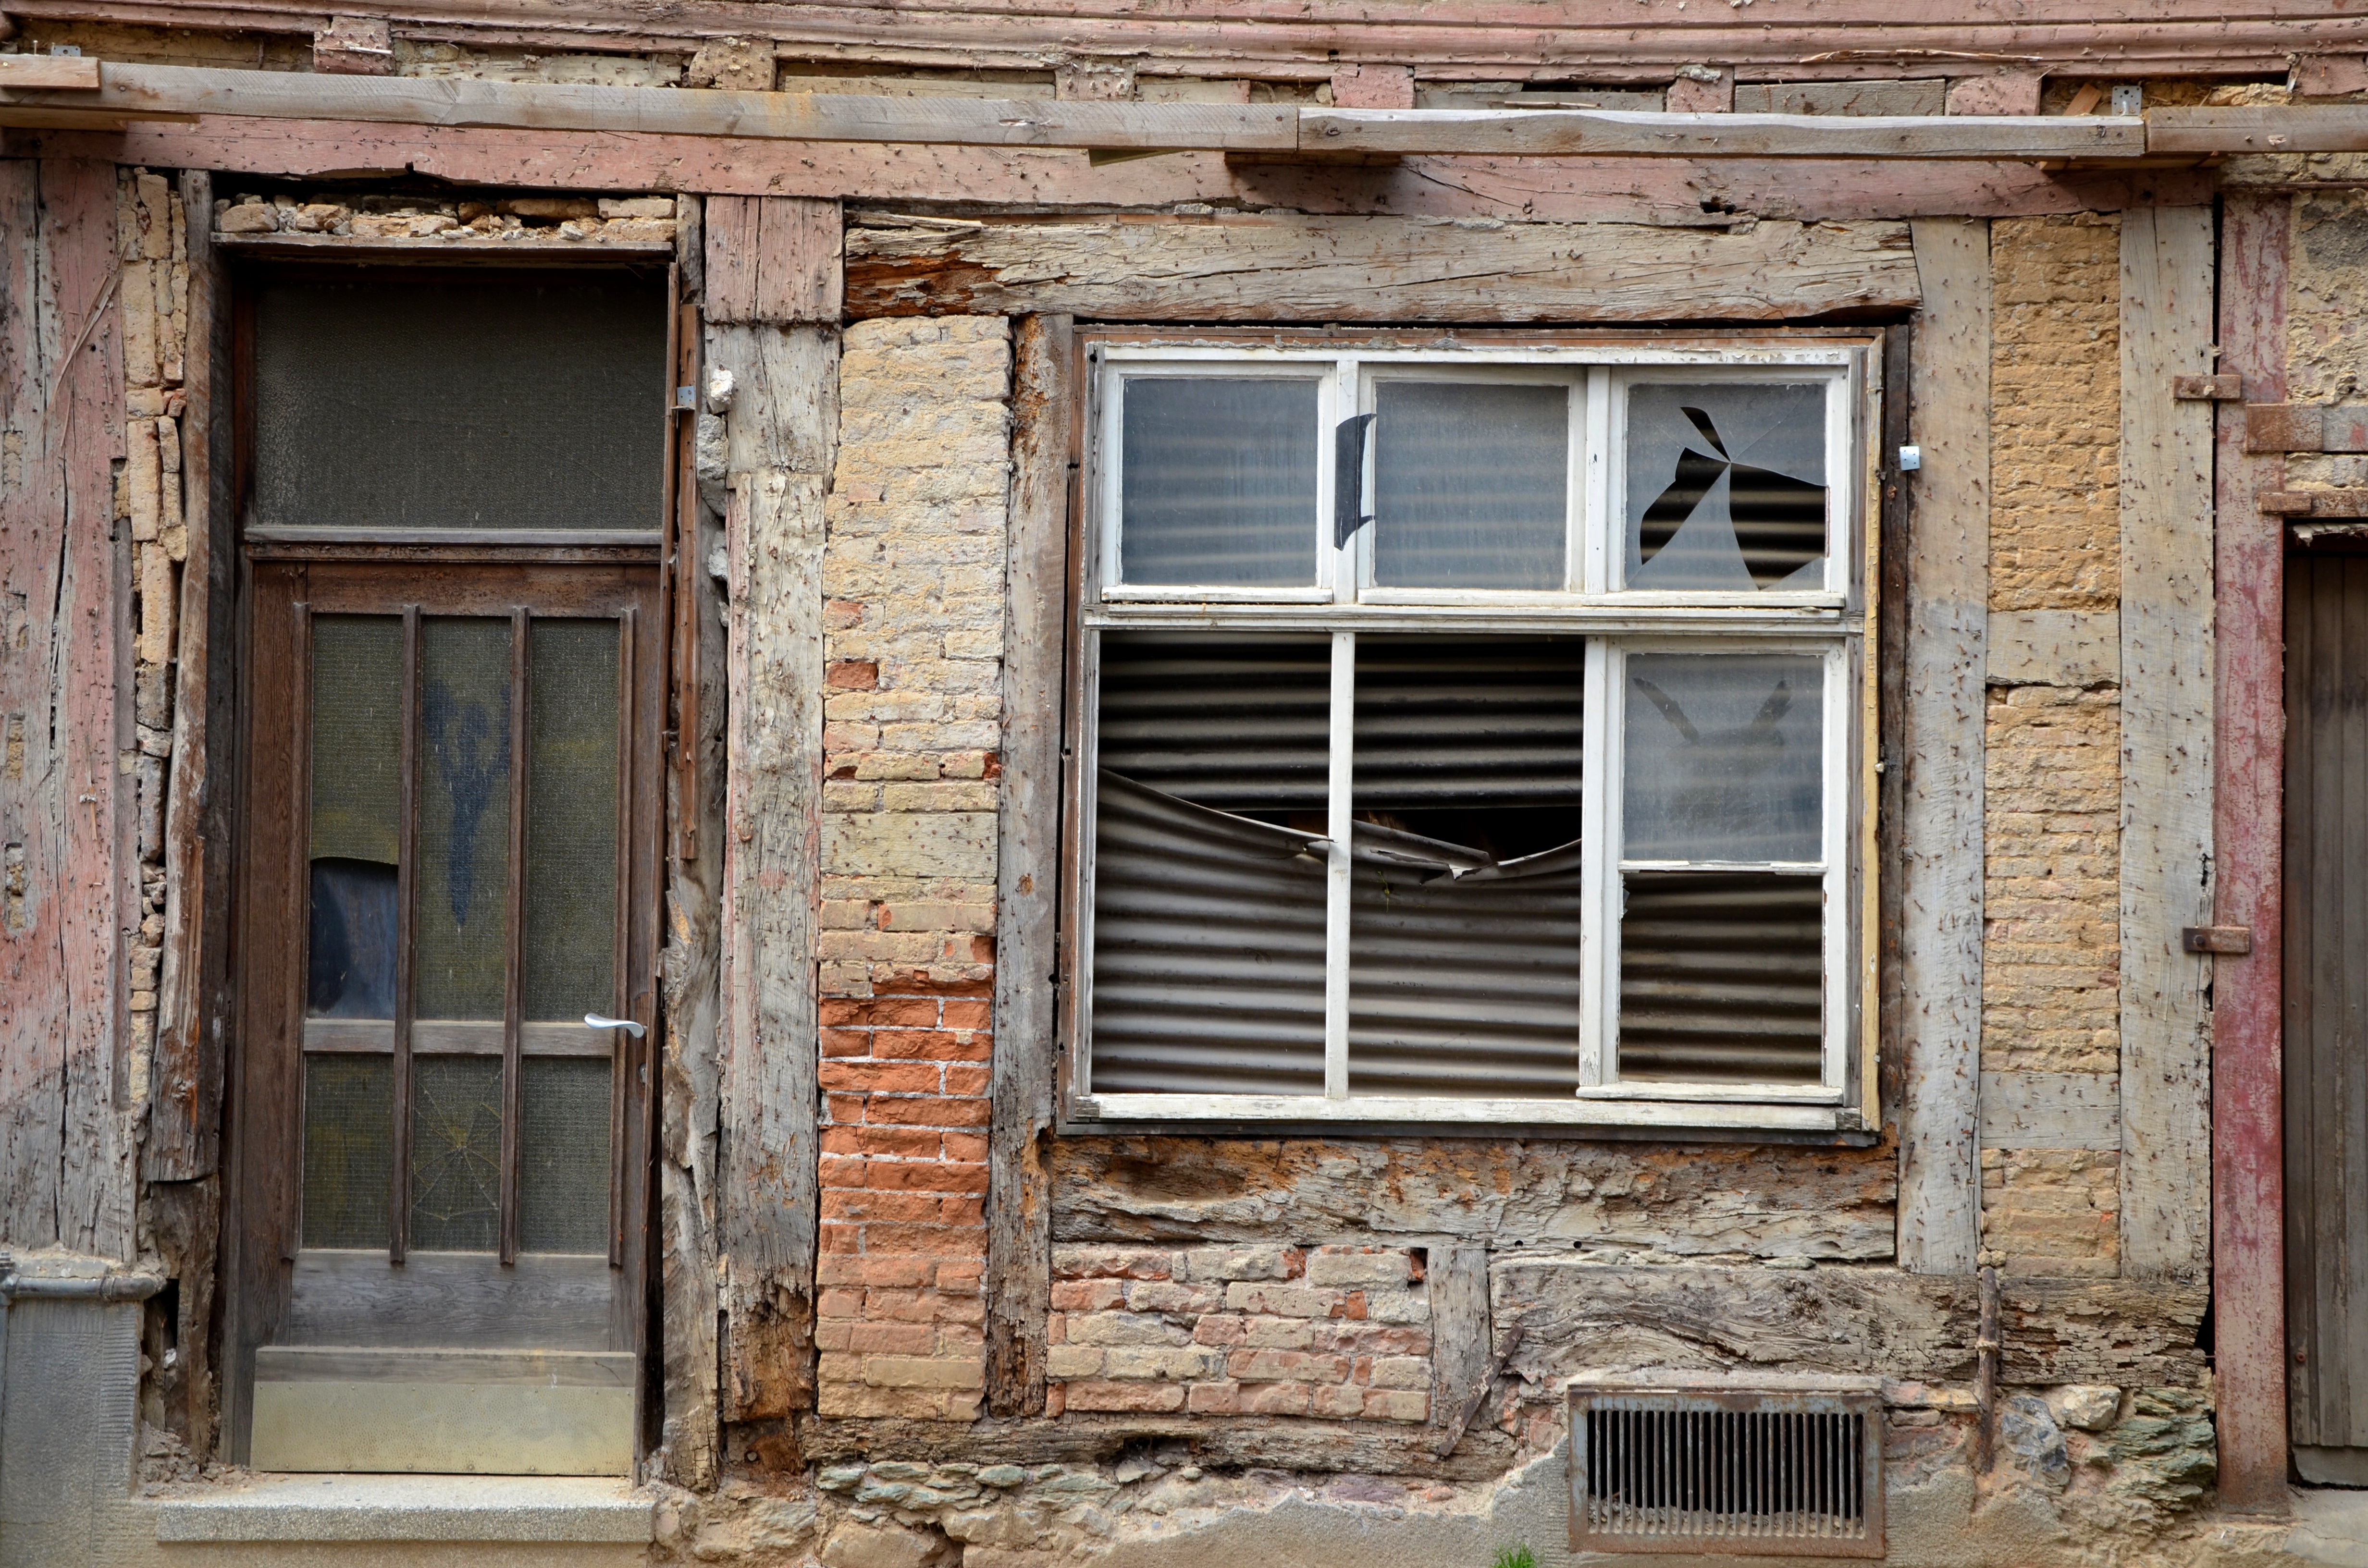
wood, house, window, building, old, home, wall, shack, cottage, facade, property, brick, door, old house, rehabilitation, dilapidated, demolition, leave, siding, lapsed, run down, residential area, sash window